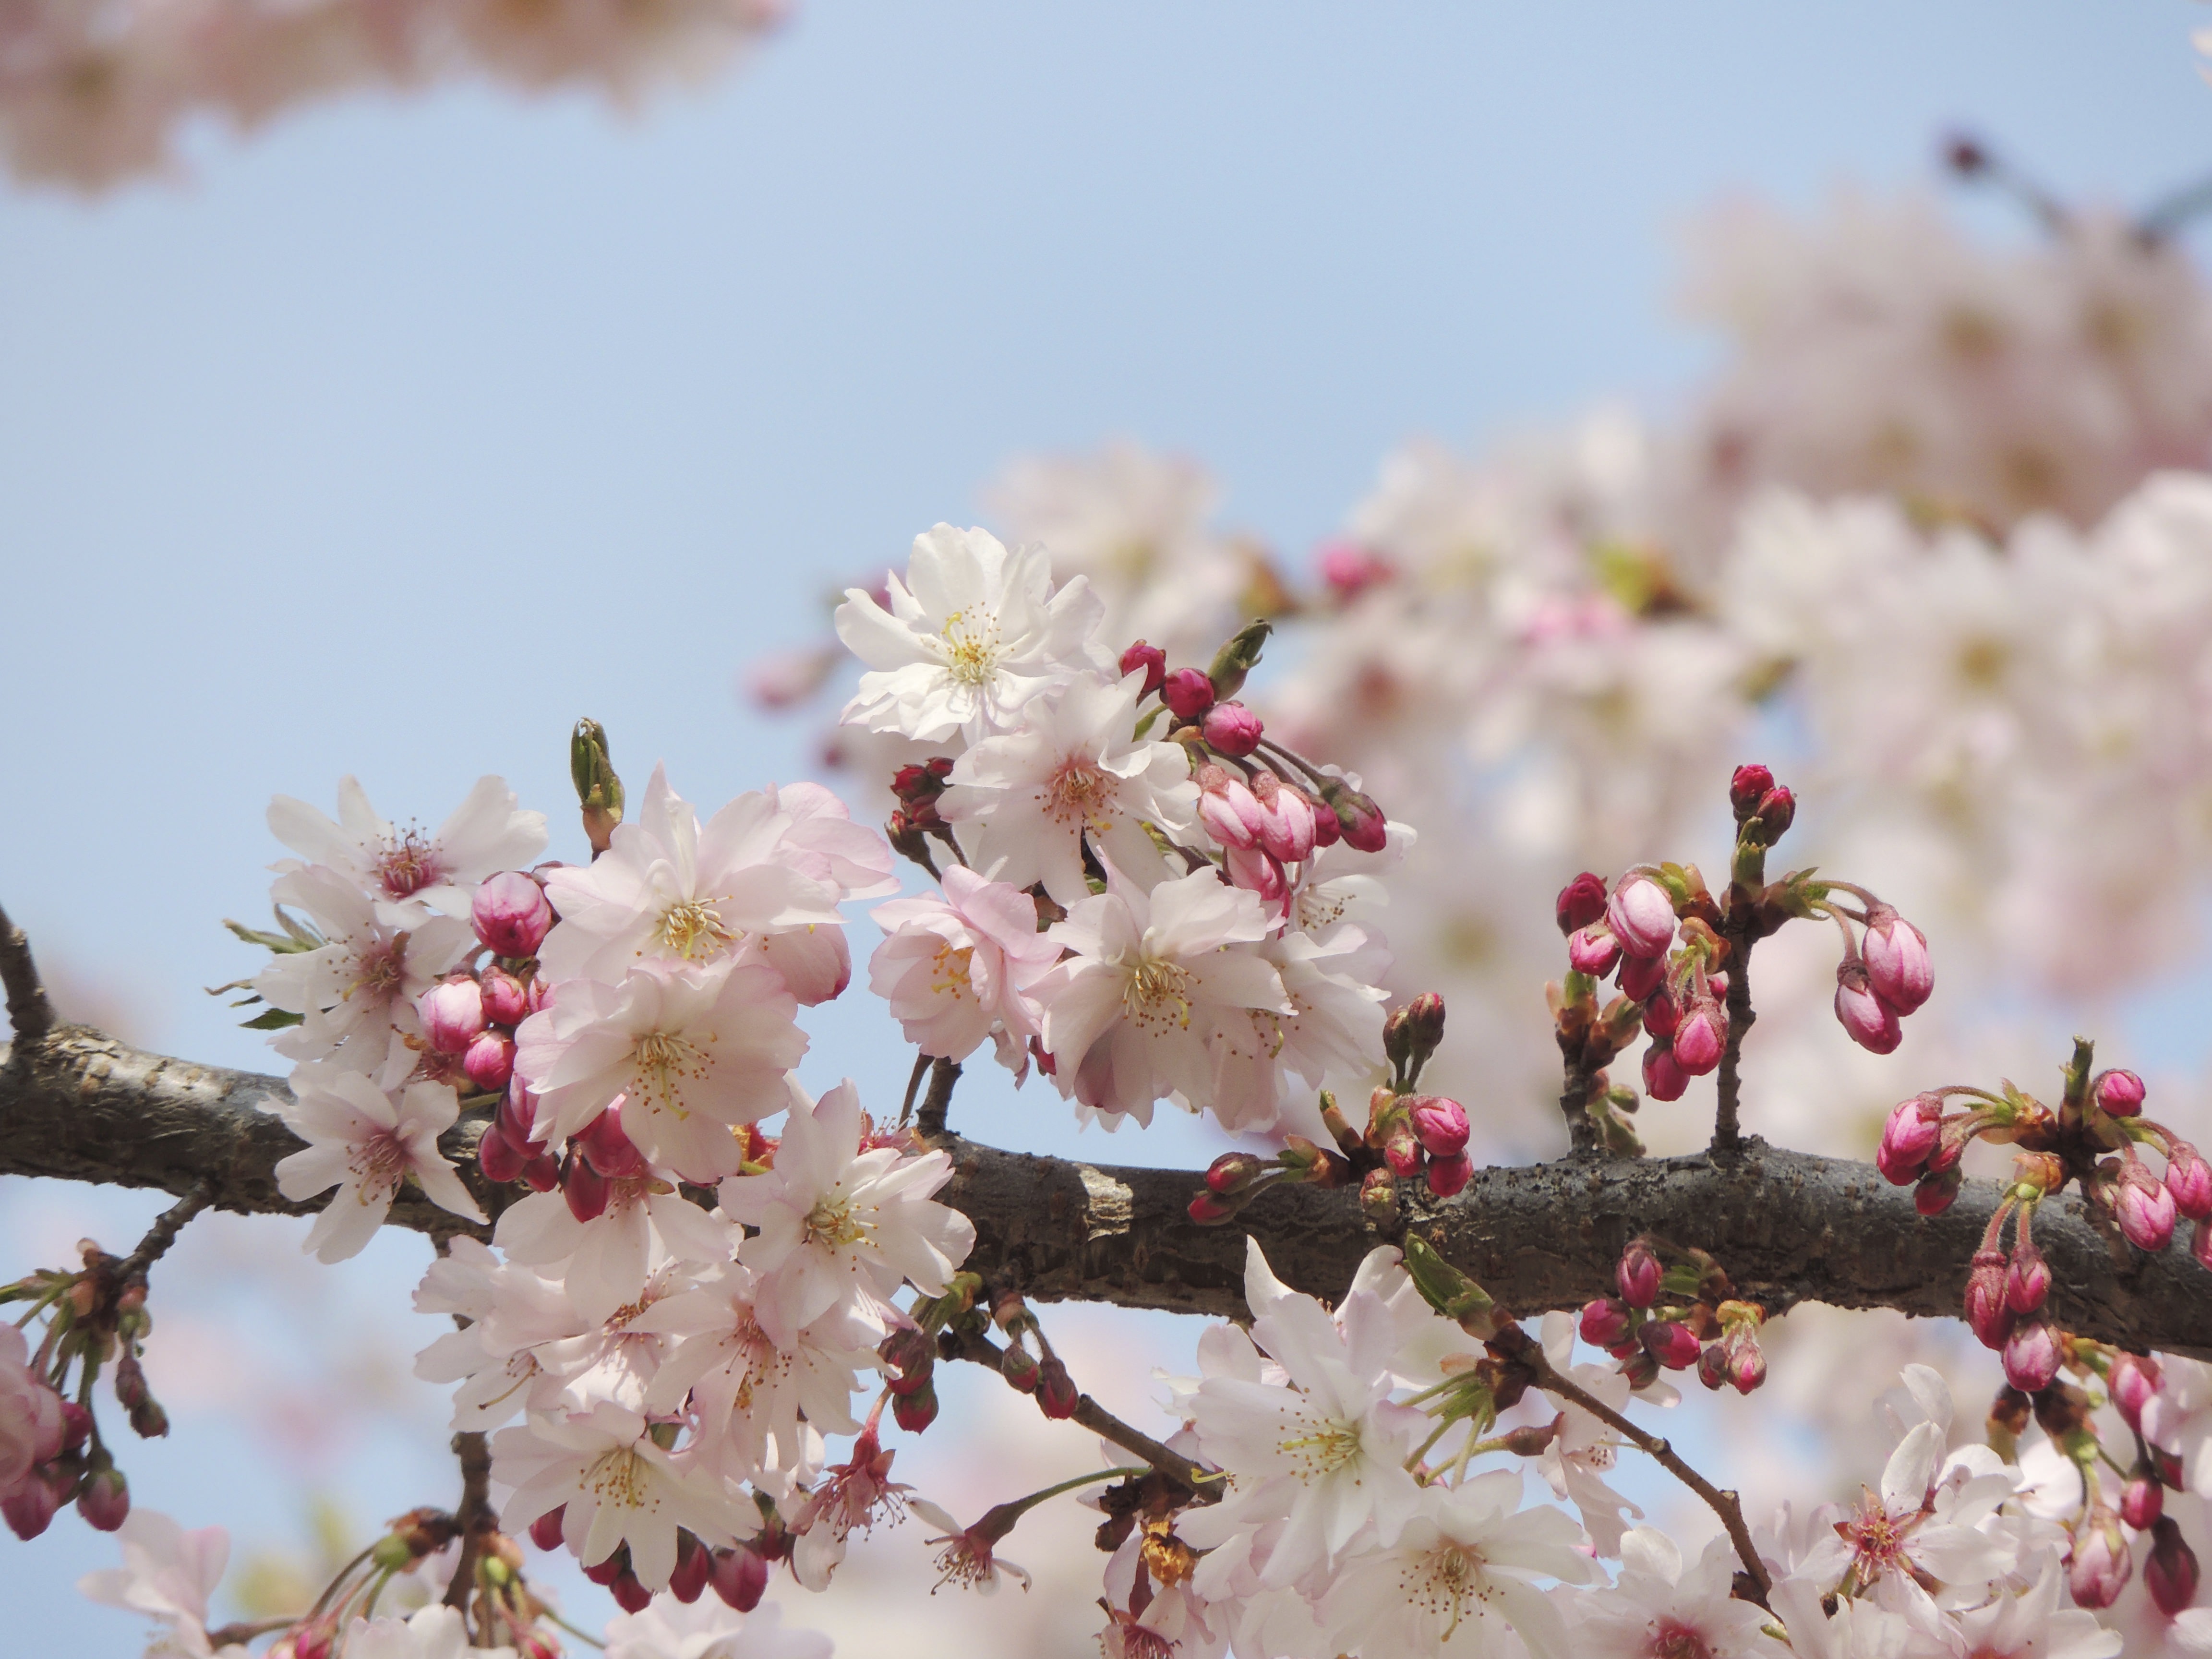
nature, branch, blossom, plant, fruit, flower, petal, bloom, food, spring, produce, pink, flora, season, cherry blossom, cherry, macro photography, flowering plant, land plant, fruegling